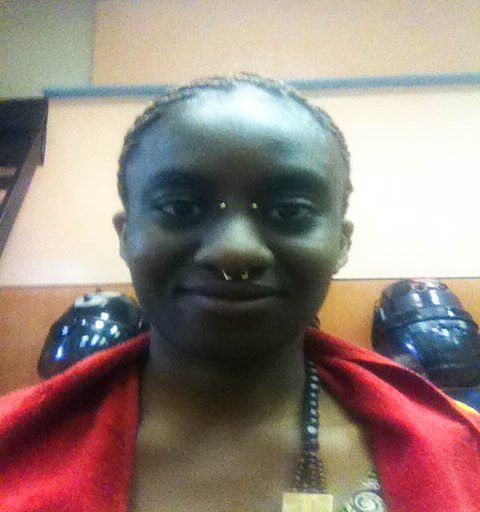
final result : a concentrated mass of forehead that will not attract attention .